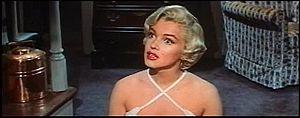
Sept ans de réflexion est un comédie américaine de Billy Wilder, sortie en 1955.